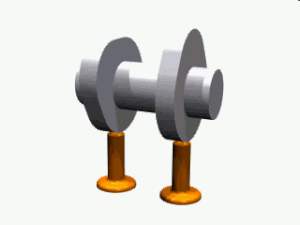
Une came est une face mécanique permettant de piloter le déplacement d'une pièce. Il s'agit d'une pièce roulant sur une autre pièce ; c'est donc une déclinaison du plan incliné. La came permet de générer des mouvements alternatifs.
Un arbre à cames est un dispositif mécanique permettant de synchroniser plusieurs déplacements. Comme son nom l'indique, il s'agit d'un arbre muni de plusieurs cames. Il transforme le mouvement de rotation continu de l'arbre en un mouvement de translation alterné, ou bien de rotation alterné.